PZL.19

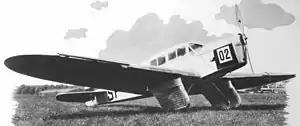
PZL.19 SP-AHI

PZL.19 was a Polish sports aircraft built in 1932 in the PZL works. Ordered by the Ministry of Communications, it was specifically designed for the upcoming Challenge 1932 contest held that year in Germany.